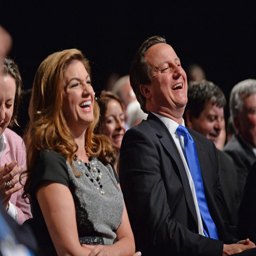
politicians in the audience for speech